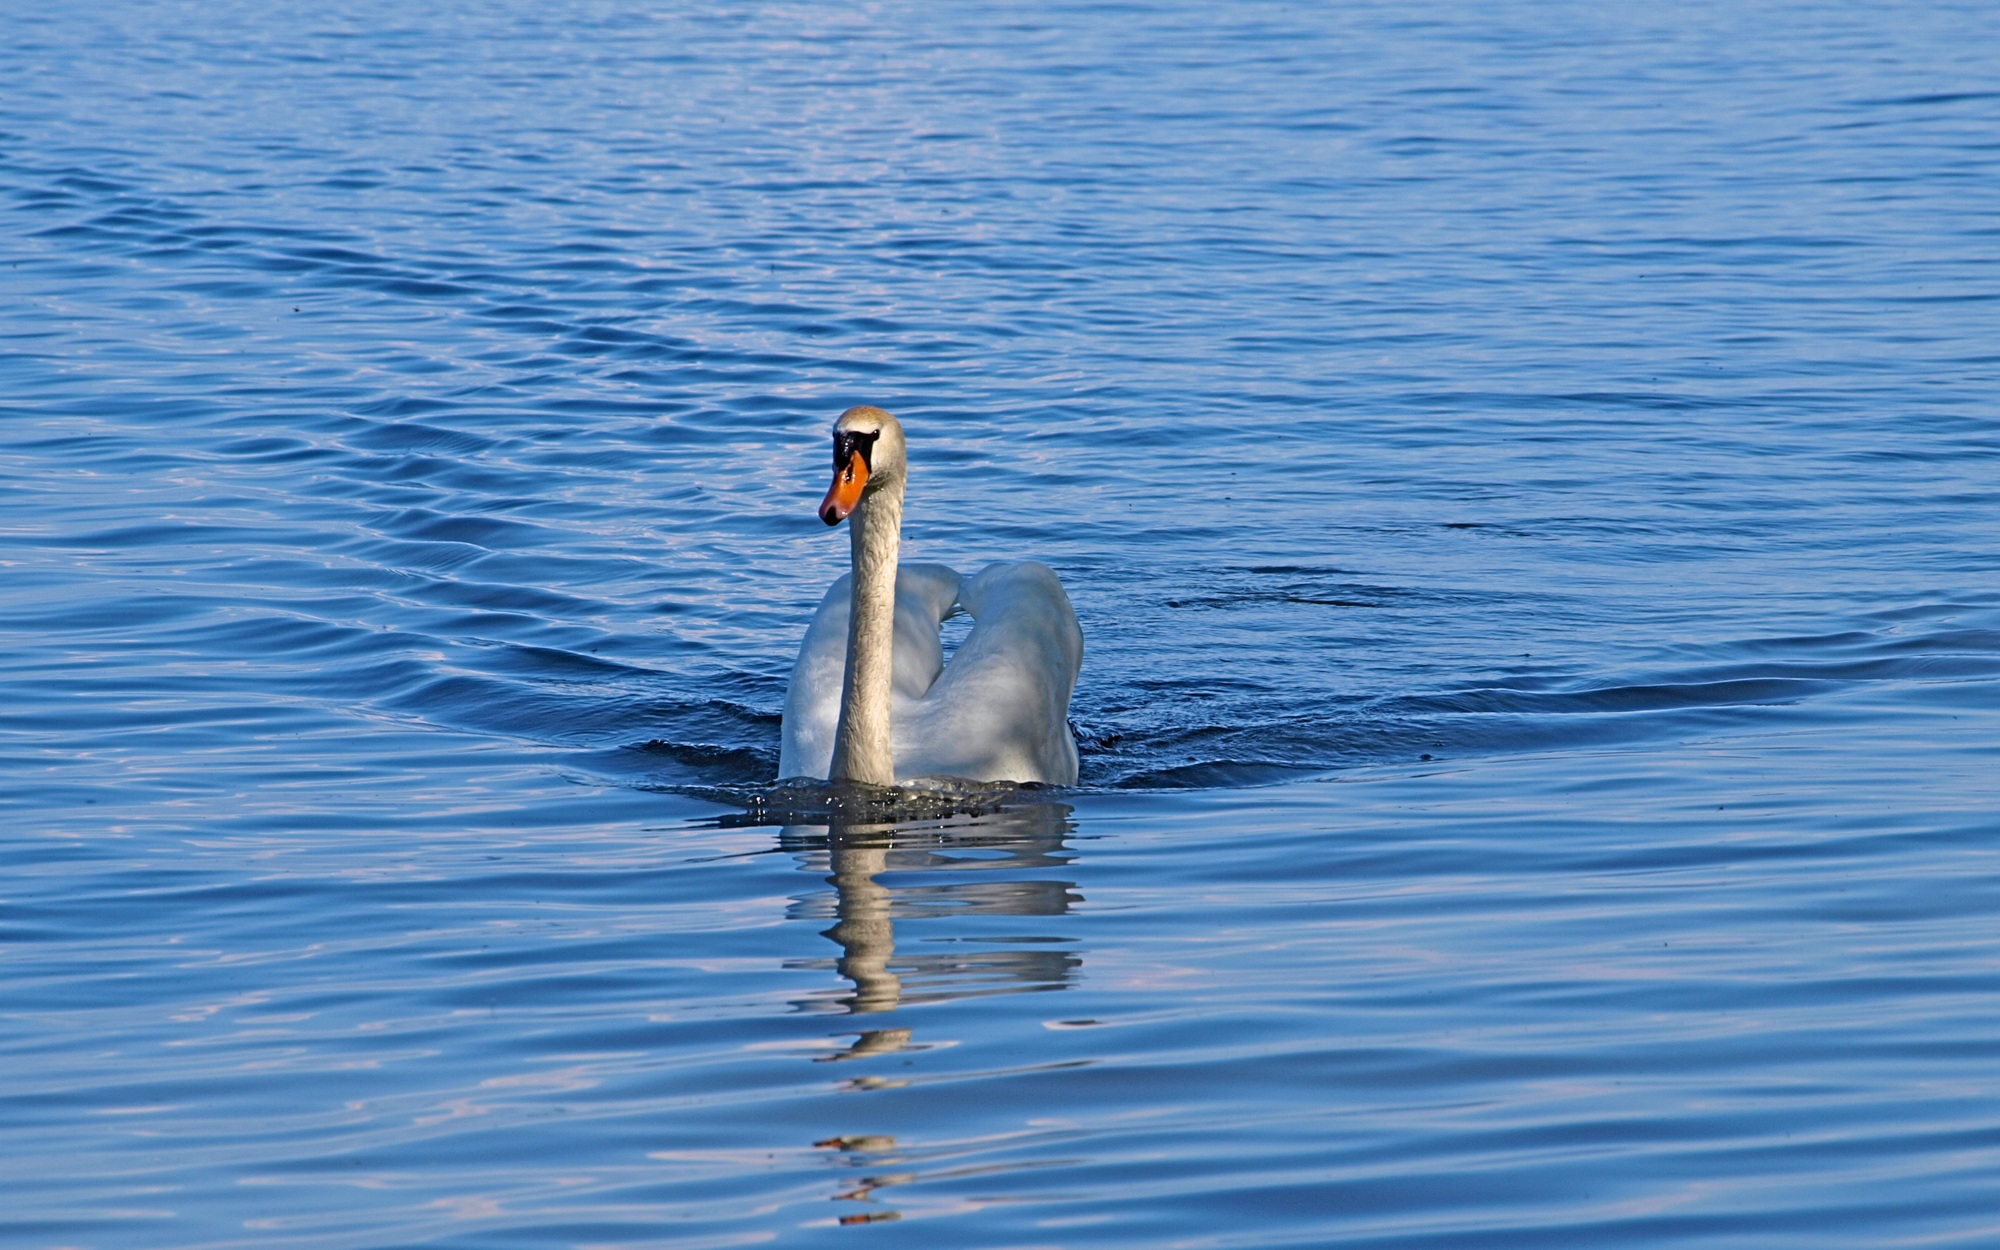
sea, water, ocean, bird, wave, raindrop, lake, seabird, swim, reflection, calm, blue, swan, elegant, waterfowl, water bird, ducks geese and swans